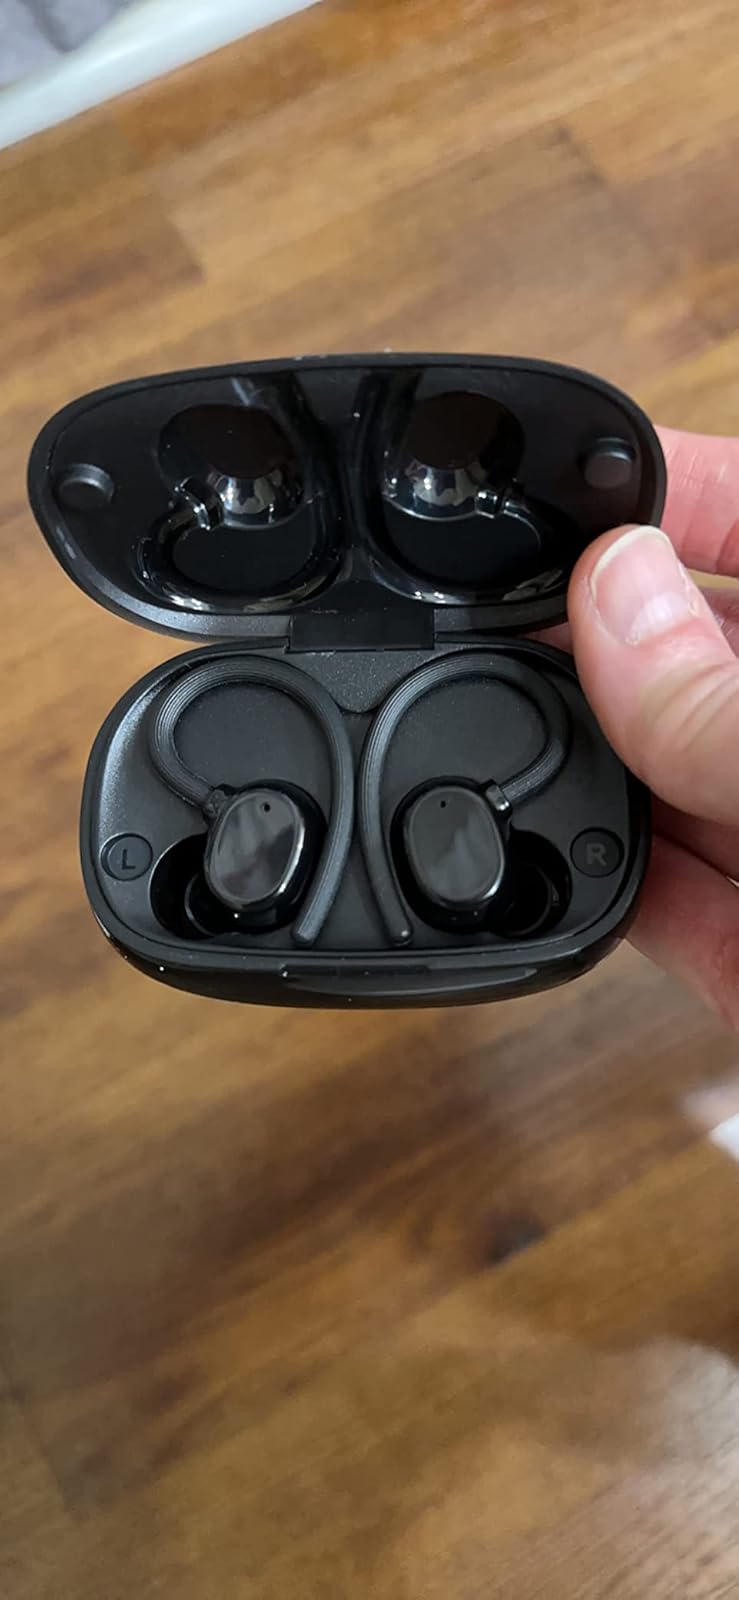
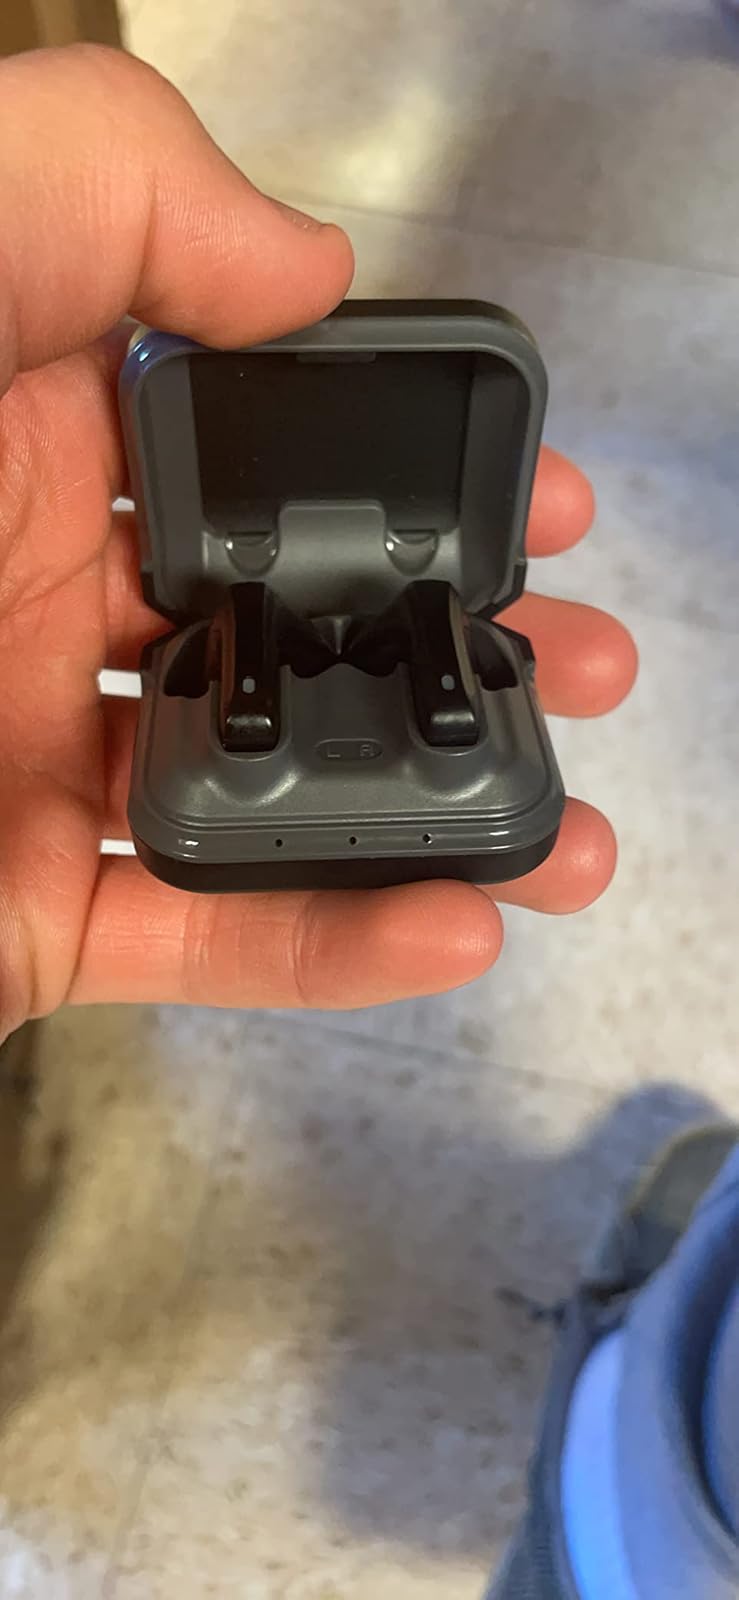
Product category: earbuds
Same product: no